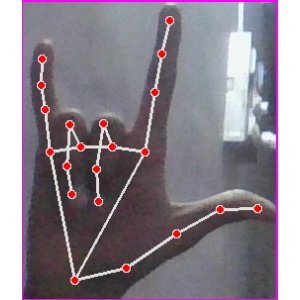
अक्षर: व